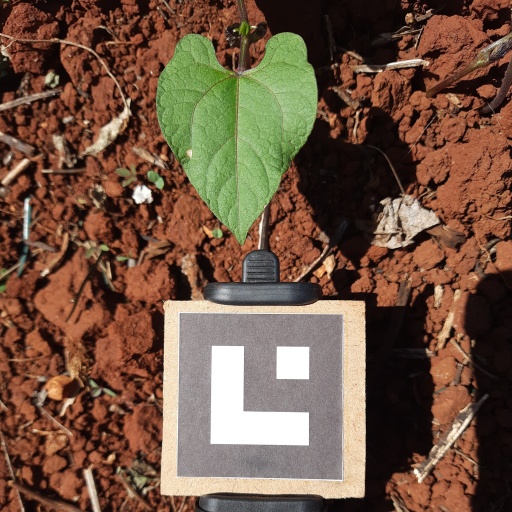
Observations: wavy surface, no eating holes, under sunlight